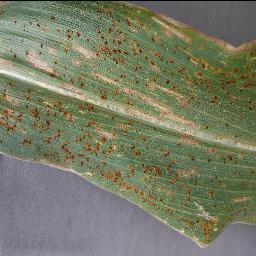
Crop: corn
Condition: (maize)_cercospora_spot_gray_spot